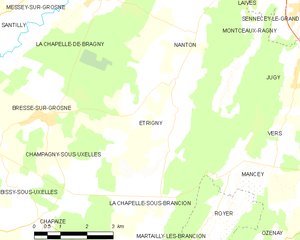
Carte des communes françaises